Single coil guitar pickup

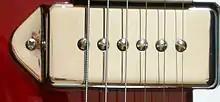
P90 dog ear

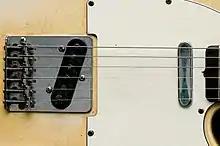
Two pickups on a Telecaster

The Fender Telecaster features two different single coils. The neck pickup features a metal cover and produces a mellower sound, while the bridge pickup has exposed pole pieces and produces an extremely twangy, sharp tone with exaggerated treble response, because the bridge pickup is mounted on a steel plate. These design elements allow musicians to emulate steel guitar sounds, making it particularly appropriate for country music.